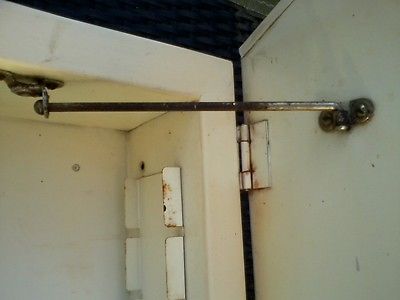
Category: cabinet